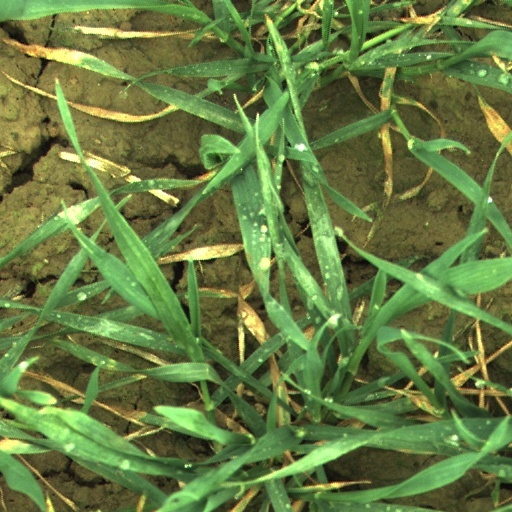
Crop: wheat